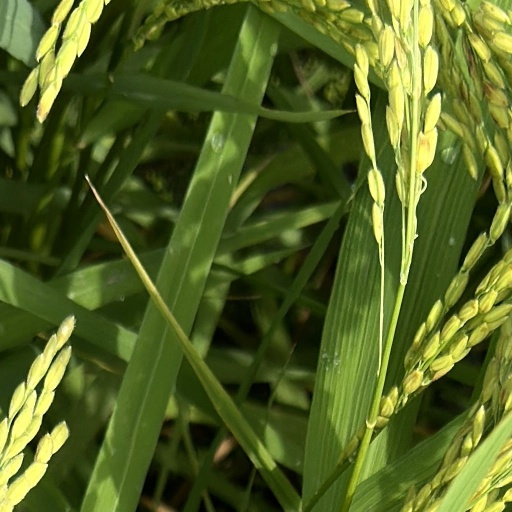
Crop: rice